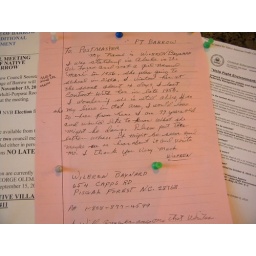
Discovered on the wall of the Barrow Post Office, the northernmost post office in the United States.